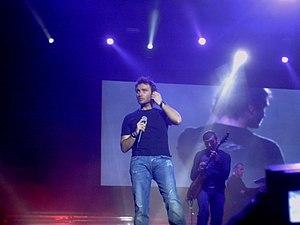
Nek de son vrai nom Filippo Neviani est un chanteur et musicien italien.